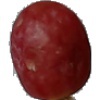
Label: Grape Pink 1